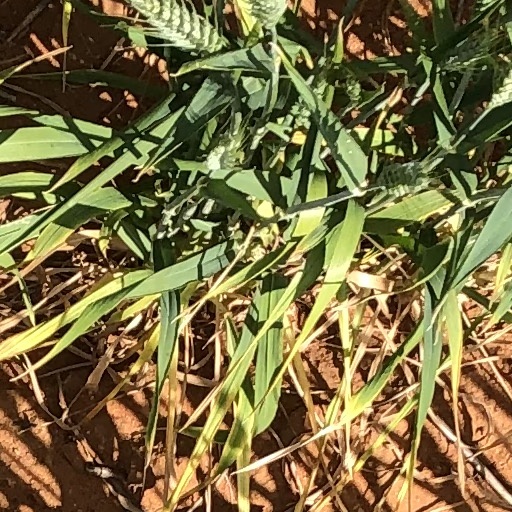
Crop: wheat